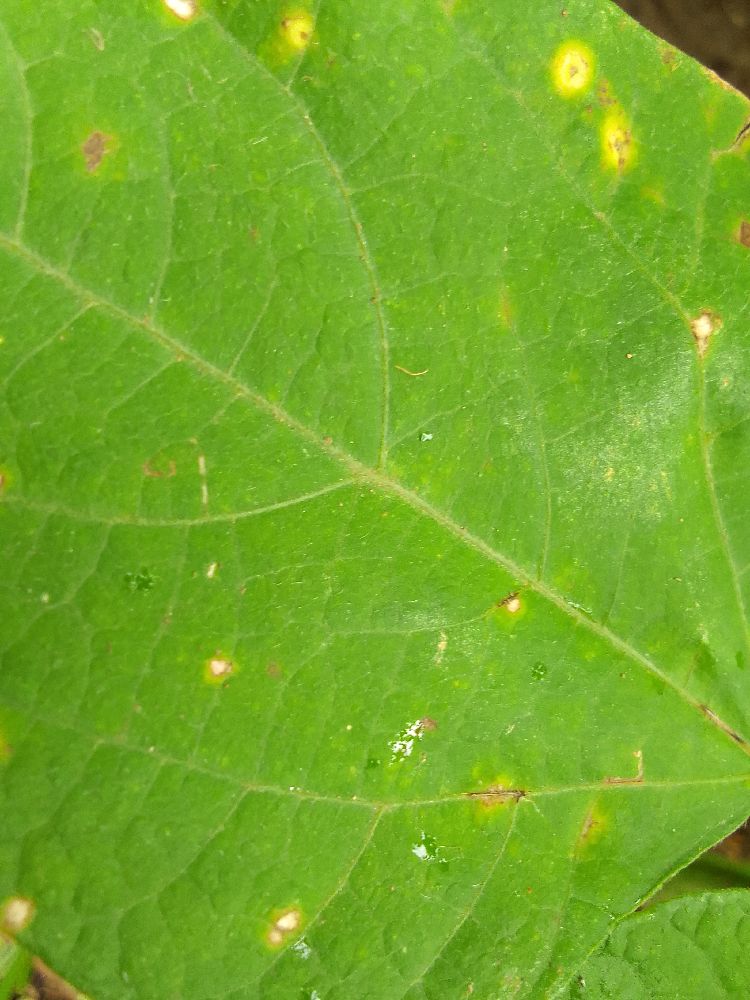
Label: rust